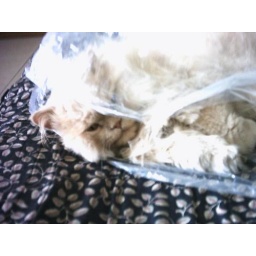
The cat in the bag